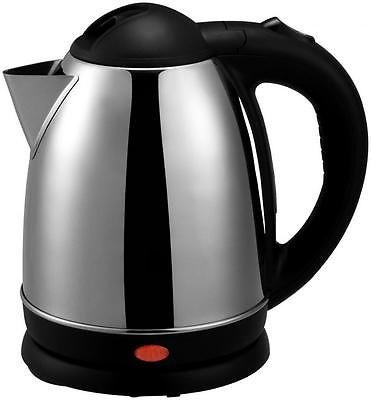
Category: kettle